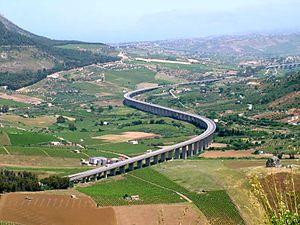
ANAS S.p.A. ou Ente nazionale per le strade, appelée anciennement Azienda nazionale autonoma delle strade est une société par actions italienne qui projette, construit et gère l'ensemble du réseau routier national italien ainsi que les autoroutes italiennes gratuites dont elle a la concession. C'est l'équivalent de ce qu'était la DDE française avant sa mutation et son démantèlement pour la reprise du réseau par les conseils généraux.